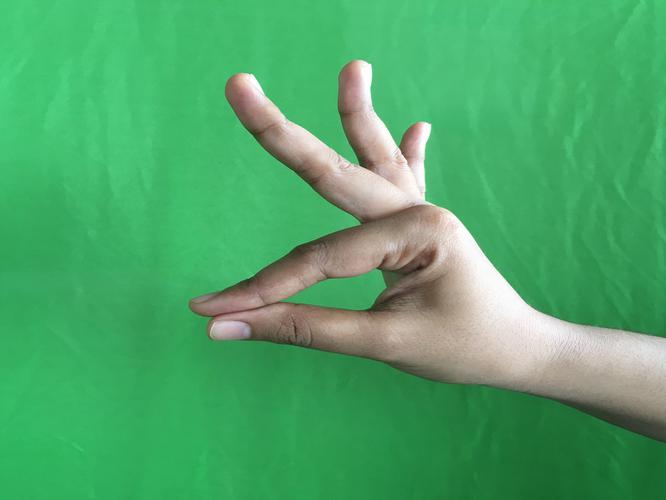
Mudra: Hamsasyam
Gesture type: single_hand